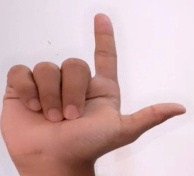
ASL sign: L